Guy Melamed (footballer, born 1992)

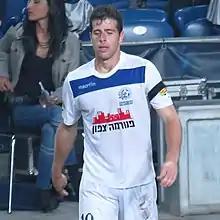

Guy Melamed (born 21 December 1992) is an Israeli professional footballer who plays for Israeli Premier League club Maccabi Haifa.